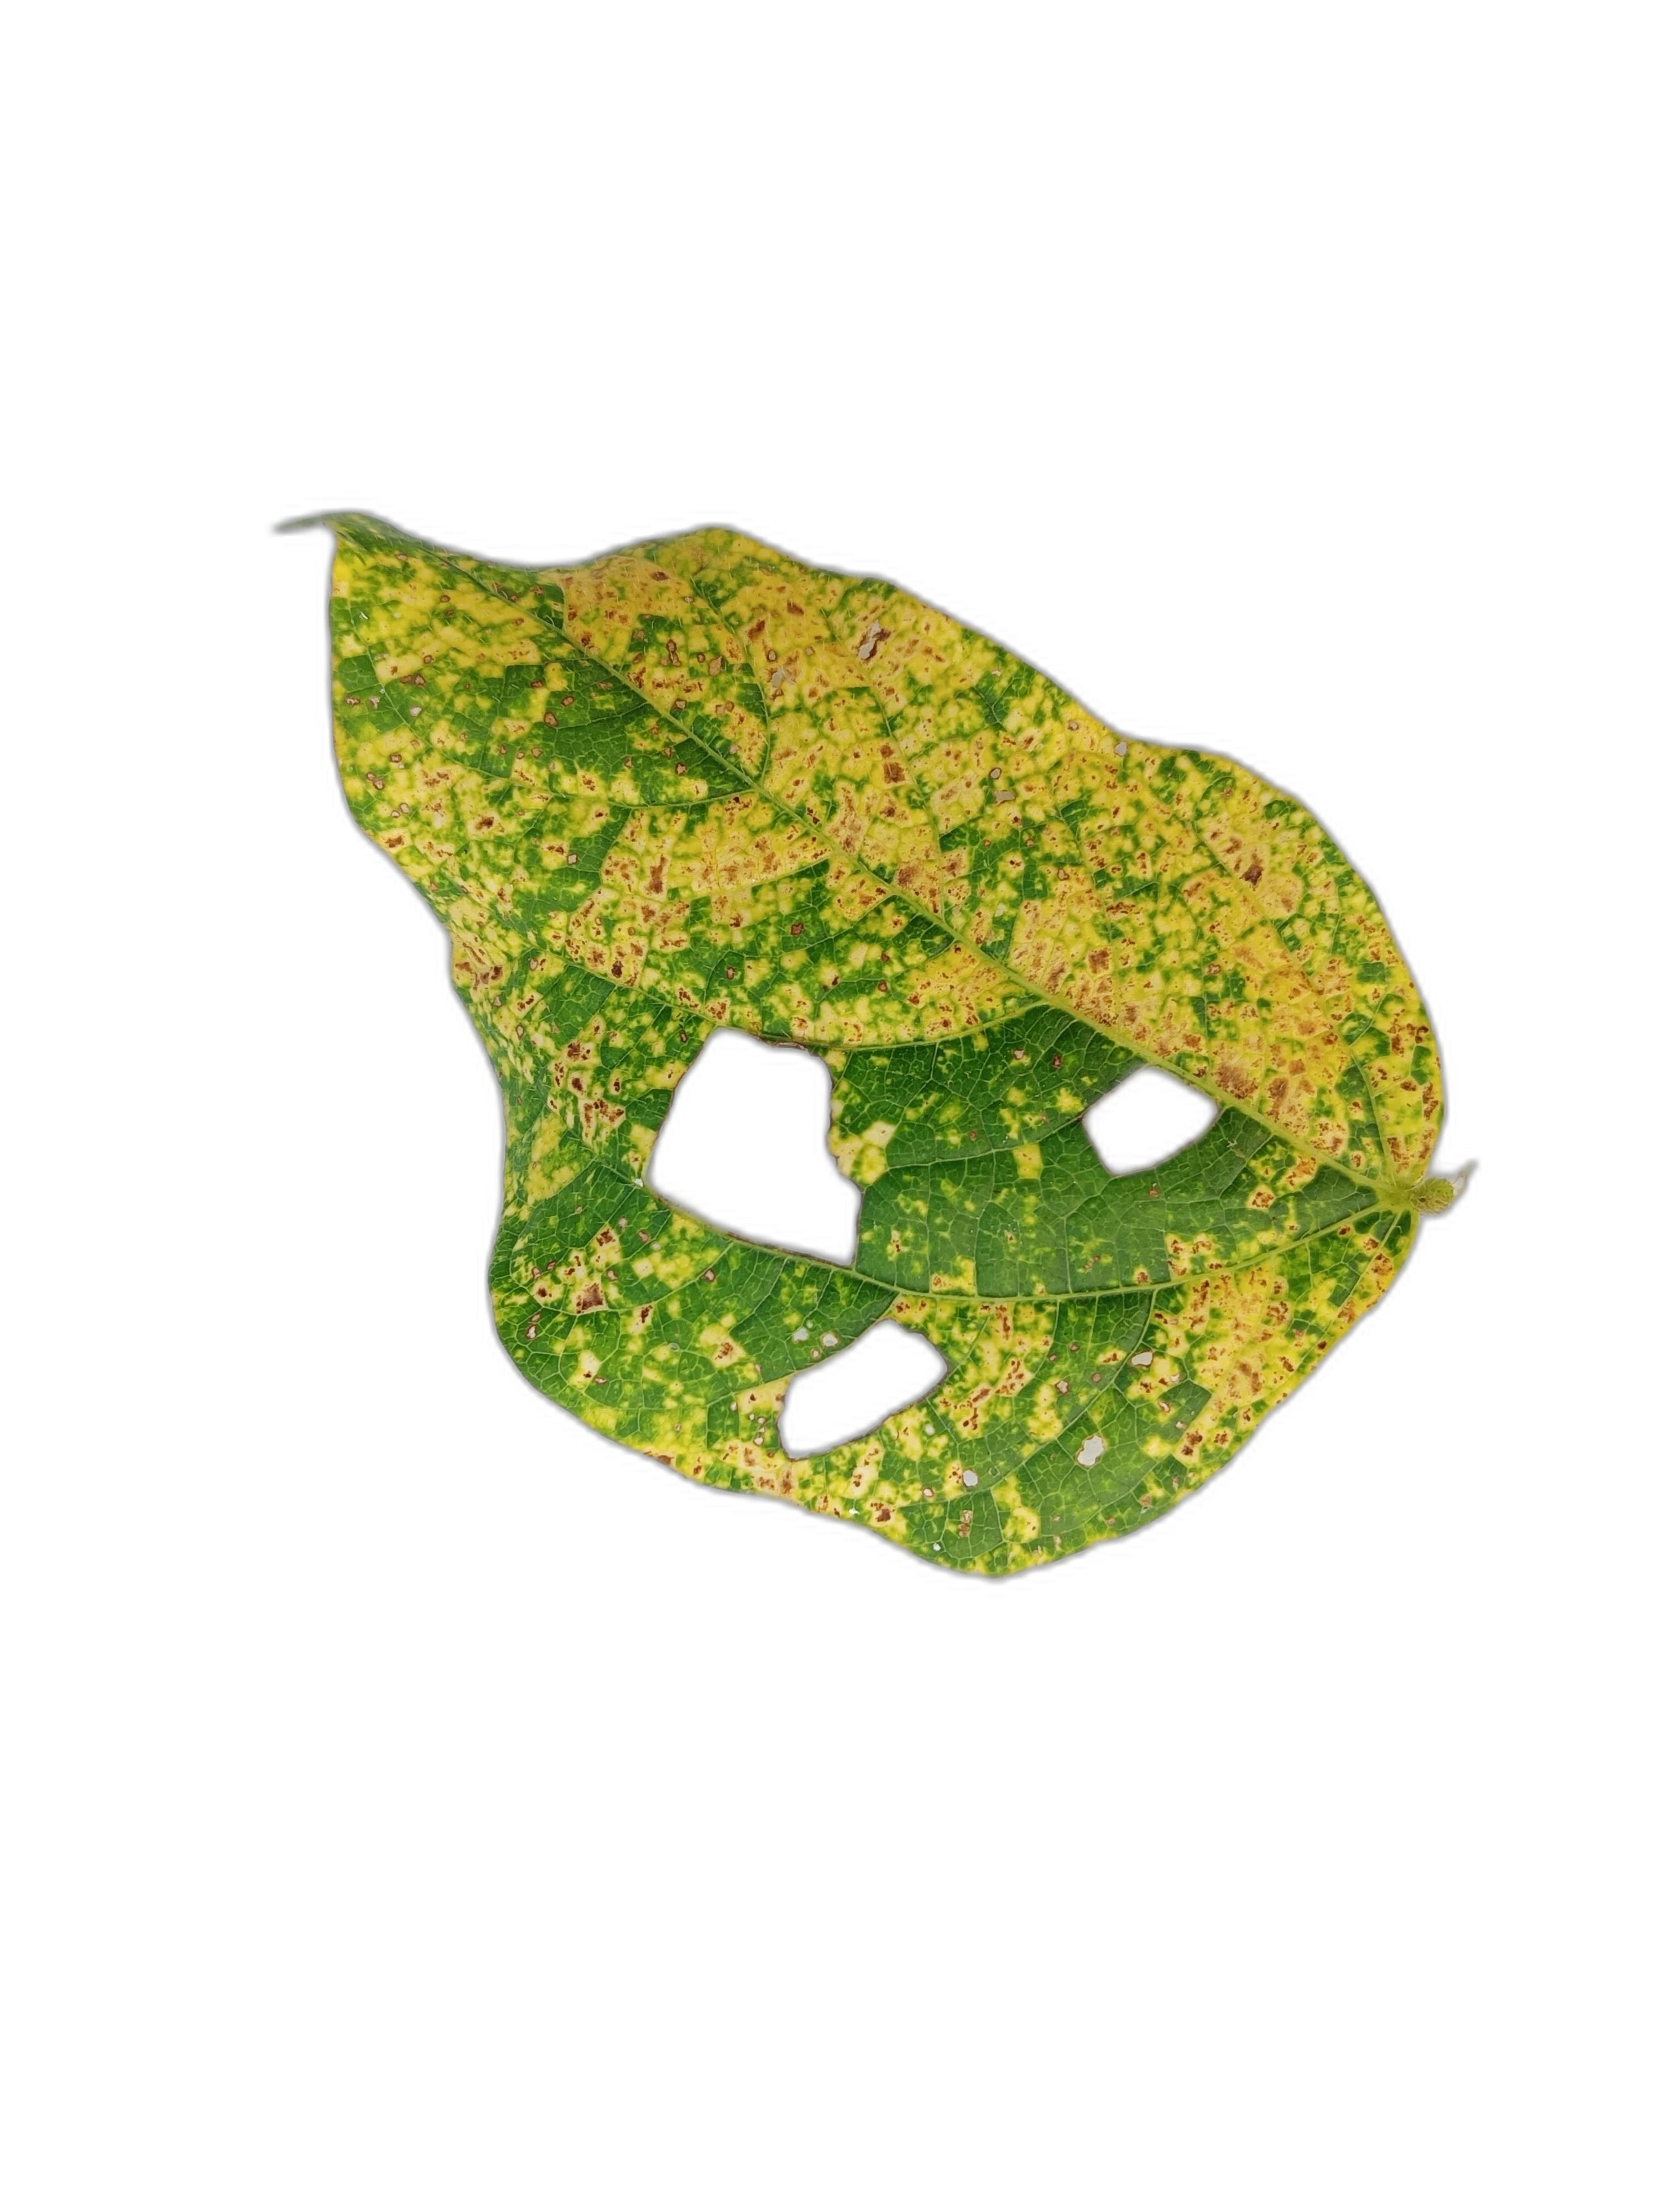
Label: Yellow Mosaic